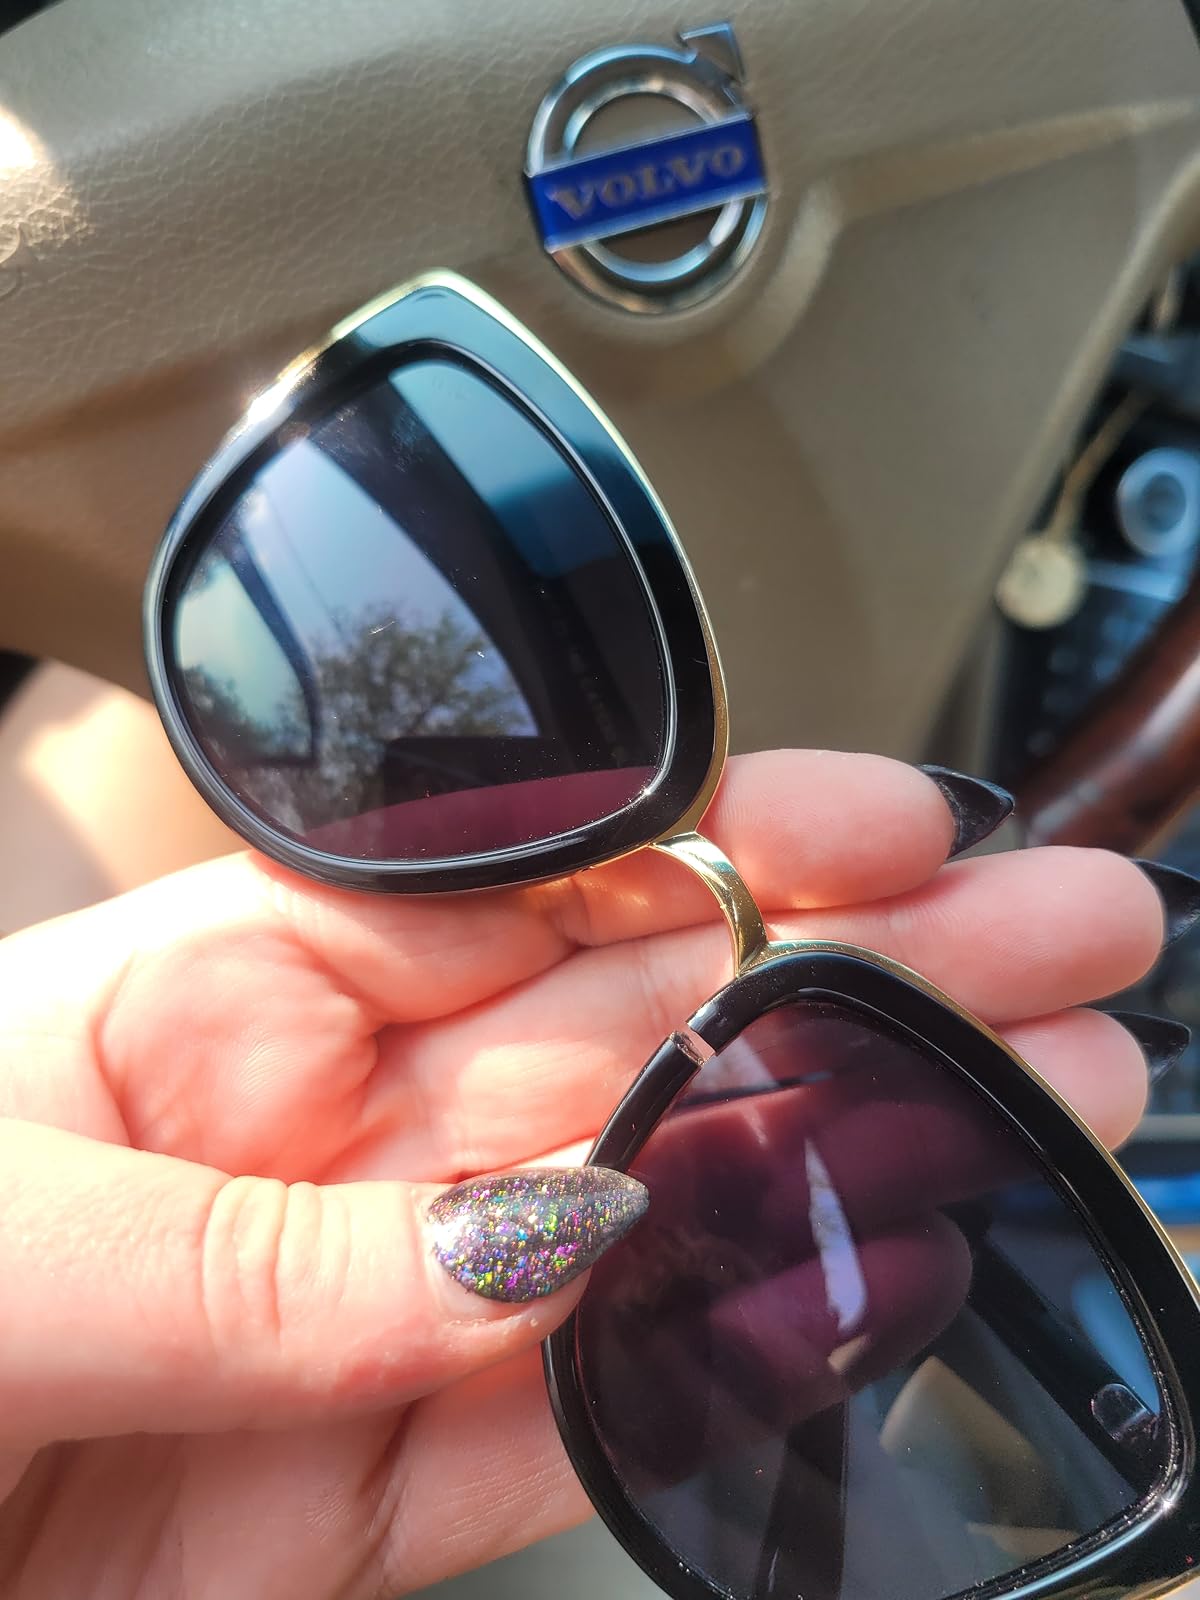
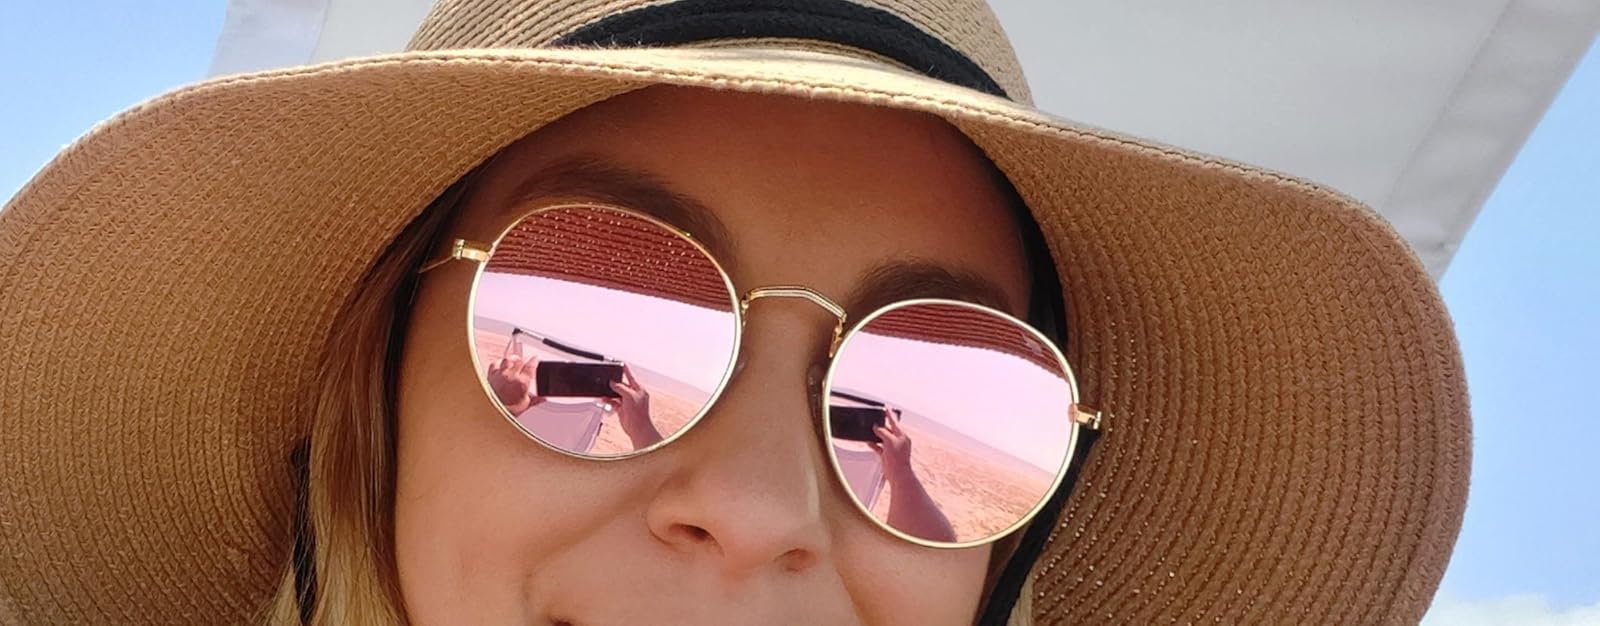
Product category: accessories_sunglasses
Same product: no